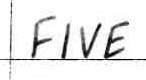
Label: five